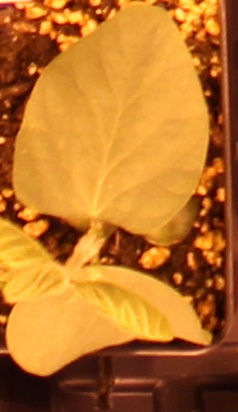
Label: Soybean